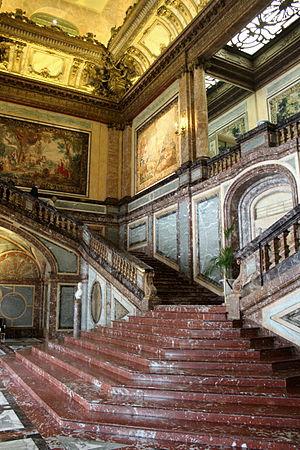
L'escalier des Ambassadeurs ou Grand escalier de Versailles est un ancien escalier monumental du château de Versailles, demeure des rois de France de 1682 à 1789. Cet escalier, construit et décoré de 1672 à 1679, était dû à l'architecte François d'Orbay et au peintre Charles Le Brun.
Le palais d'Egmont, à Bruxelles est situé au n° 8 de la place du Petit Sablon.